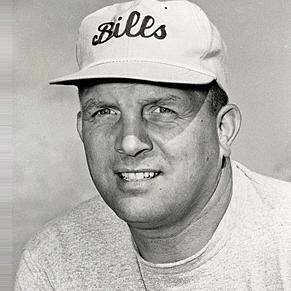
Age: 41